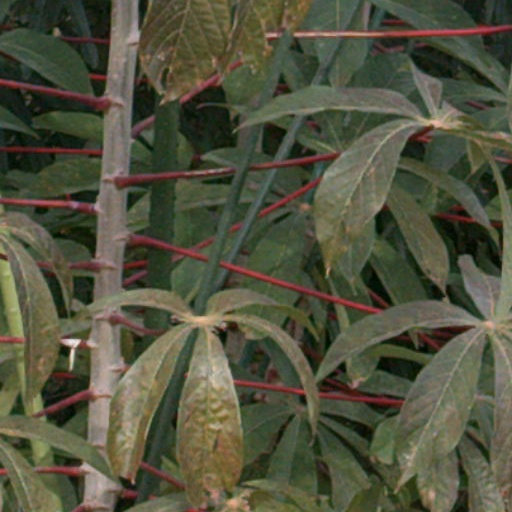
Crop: cassava